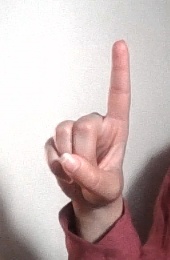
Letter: bb